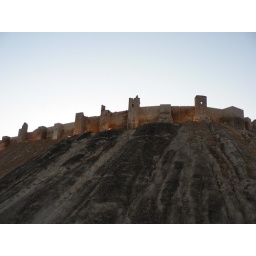
The outer wall and towers of the citadel in Aleppo